Peloponnese

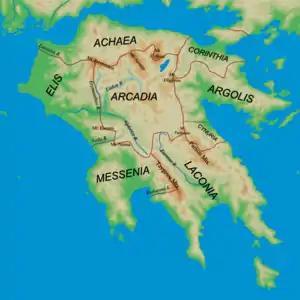
A map of the regions of the Peloponnese of classical antiquity

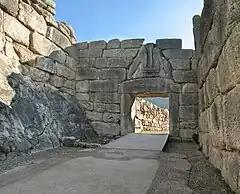
The Lion Gate in Mycenae

The peninsula has been inhabited since prehistoric times. Its modern name derives from ancient Greek mythology, specifically the legend of the hero Pelops, who was said to have conquered the entire region. The name "Peloponnesos" means Island or Peninsula (archaic meaning of the word ) of Pelops.